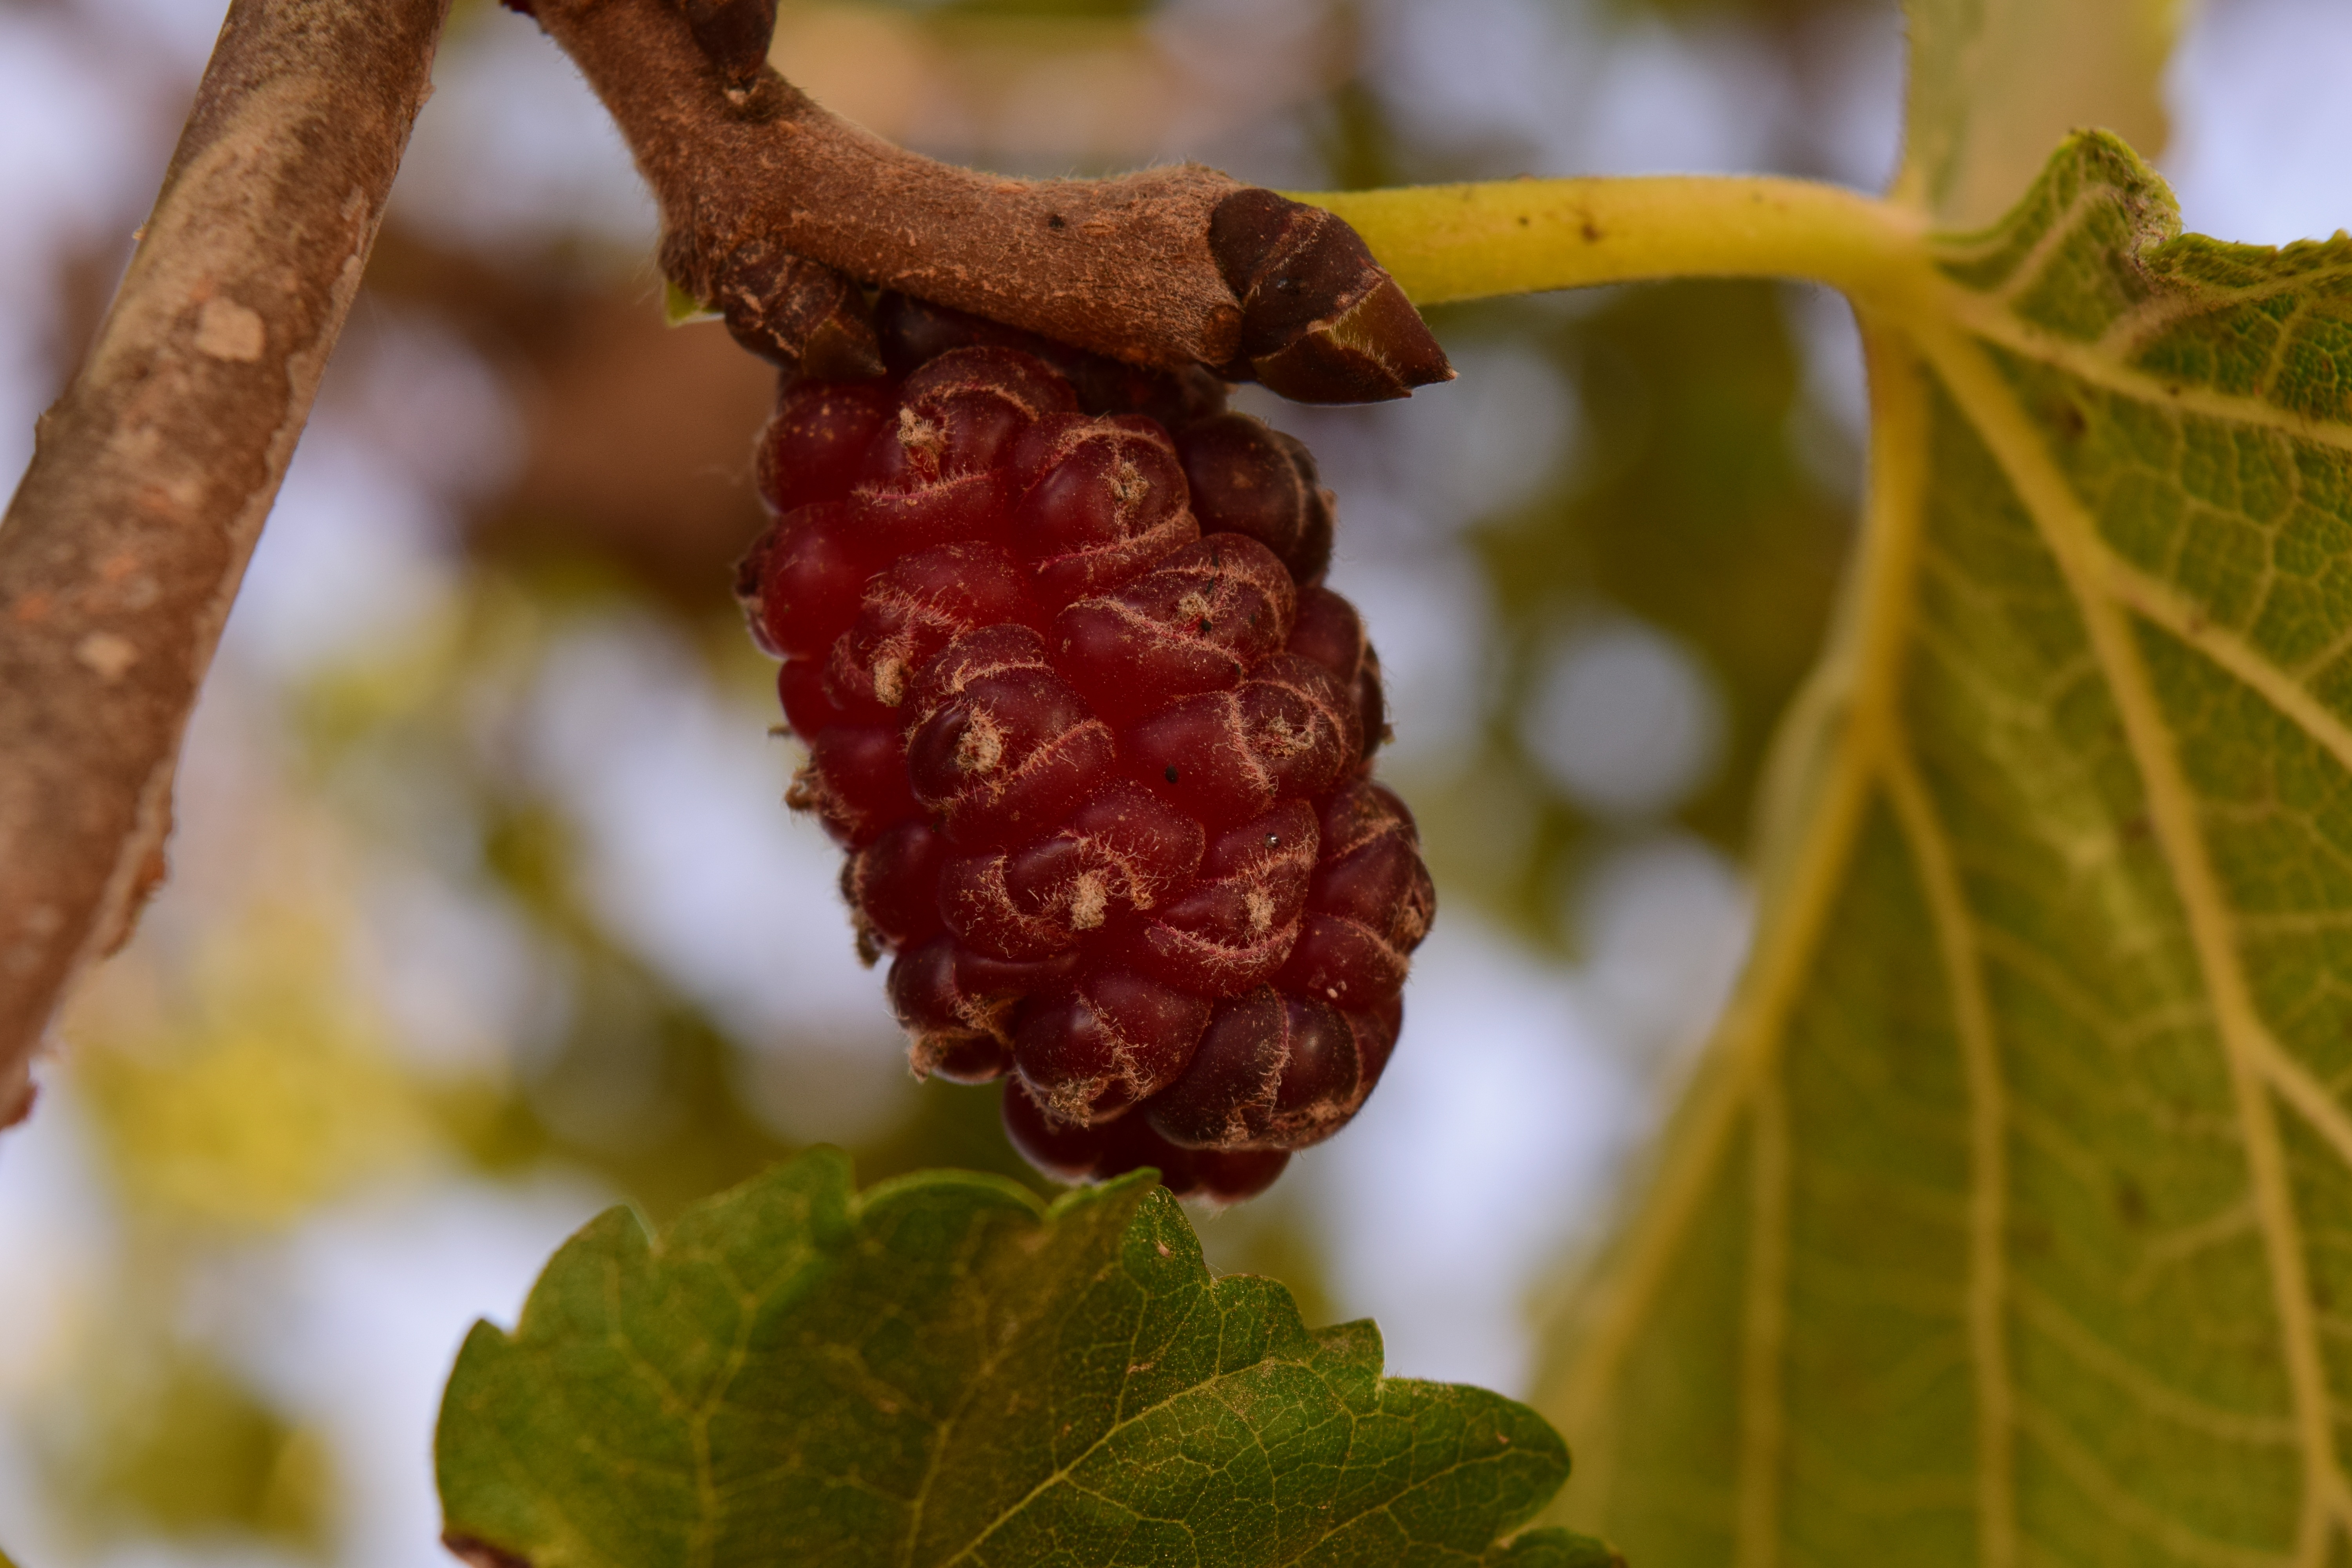
tree, branch, plant, fruit, berry, leaf, flower, food, mediterranean, red, produce, autumn, botany, close, flora, close up, shrub, fruits, immature, macro photography, mulberry, flowering plant, mulberry tree, moraceae, morus, celsi, plant stem, woody plant, land plant